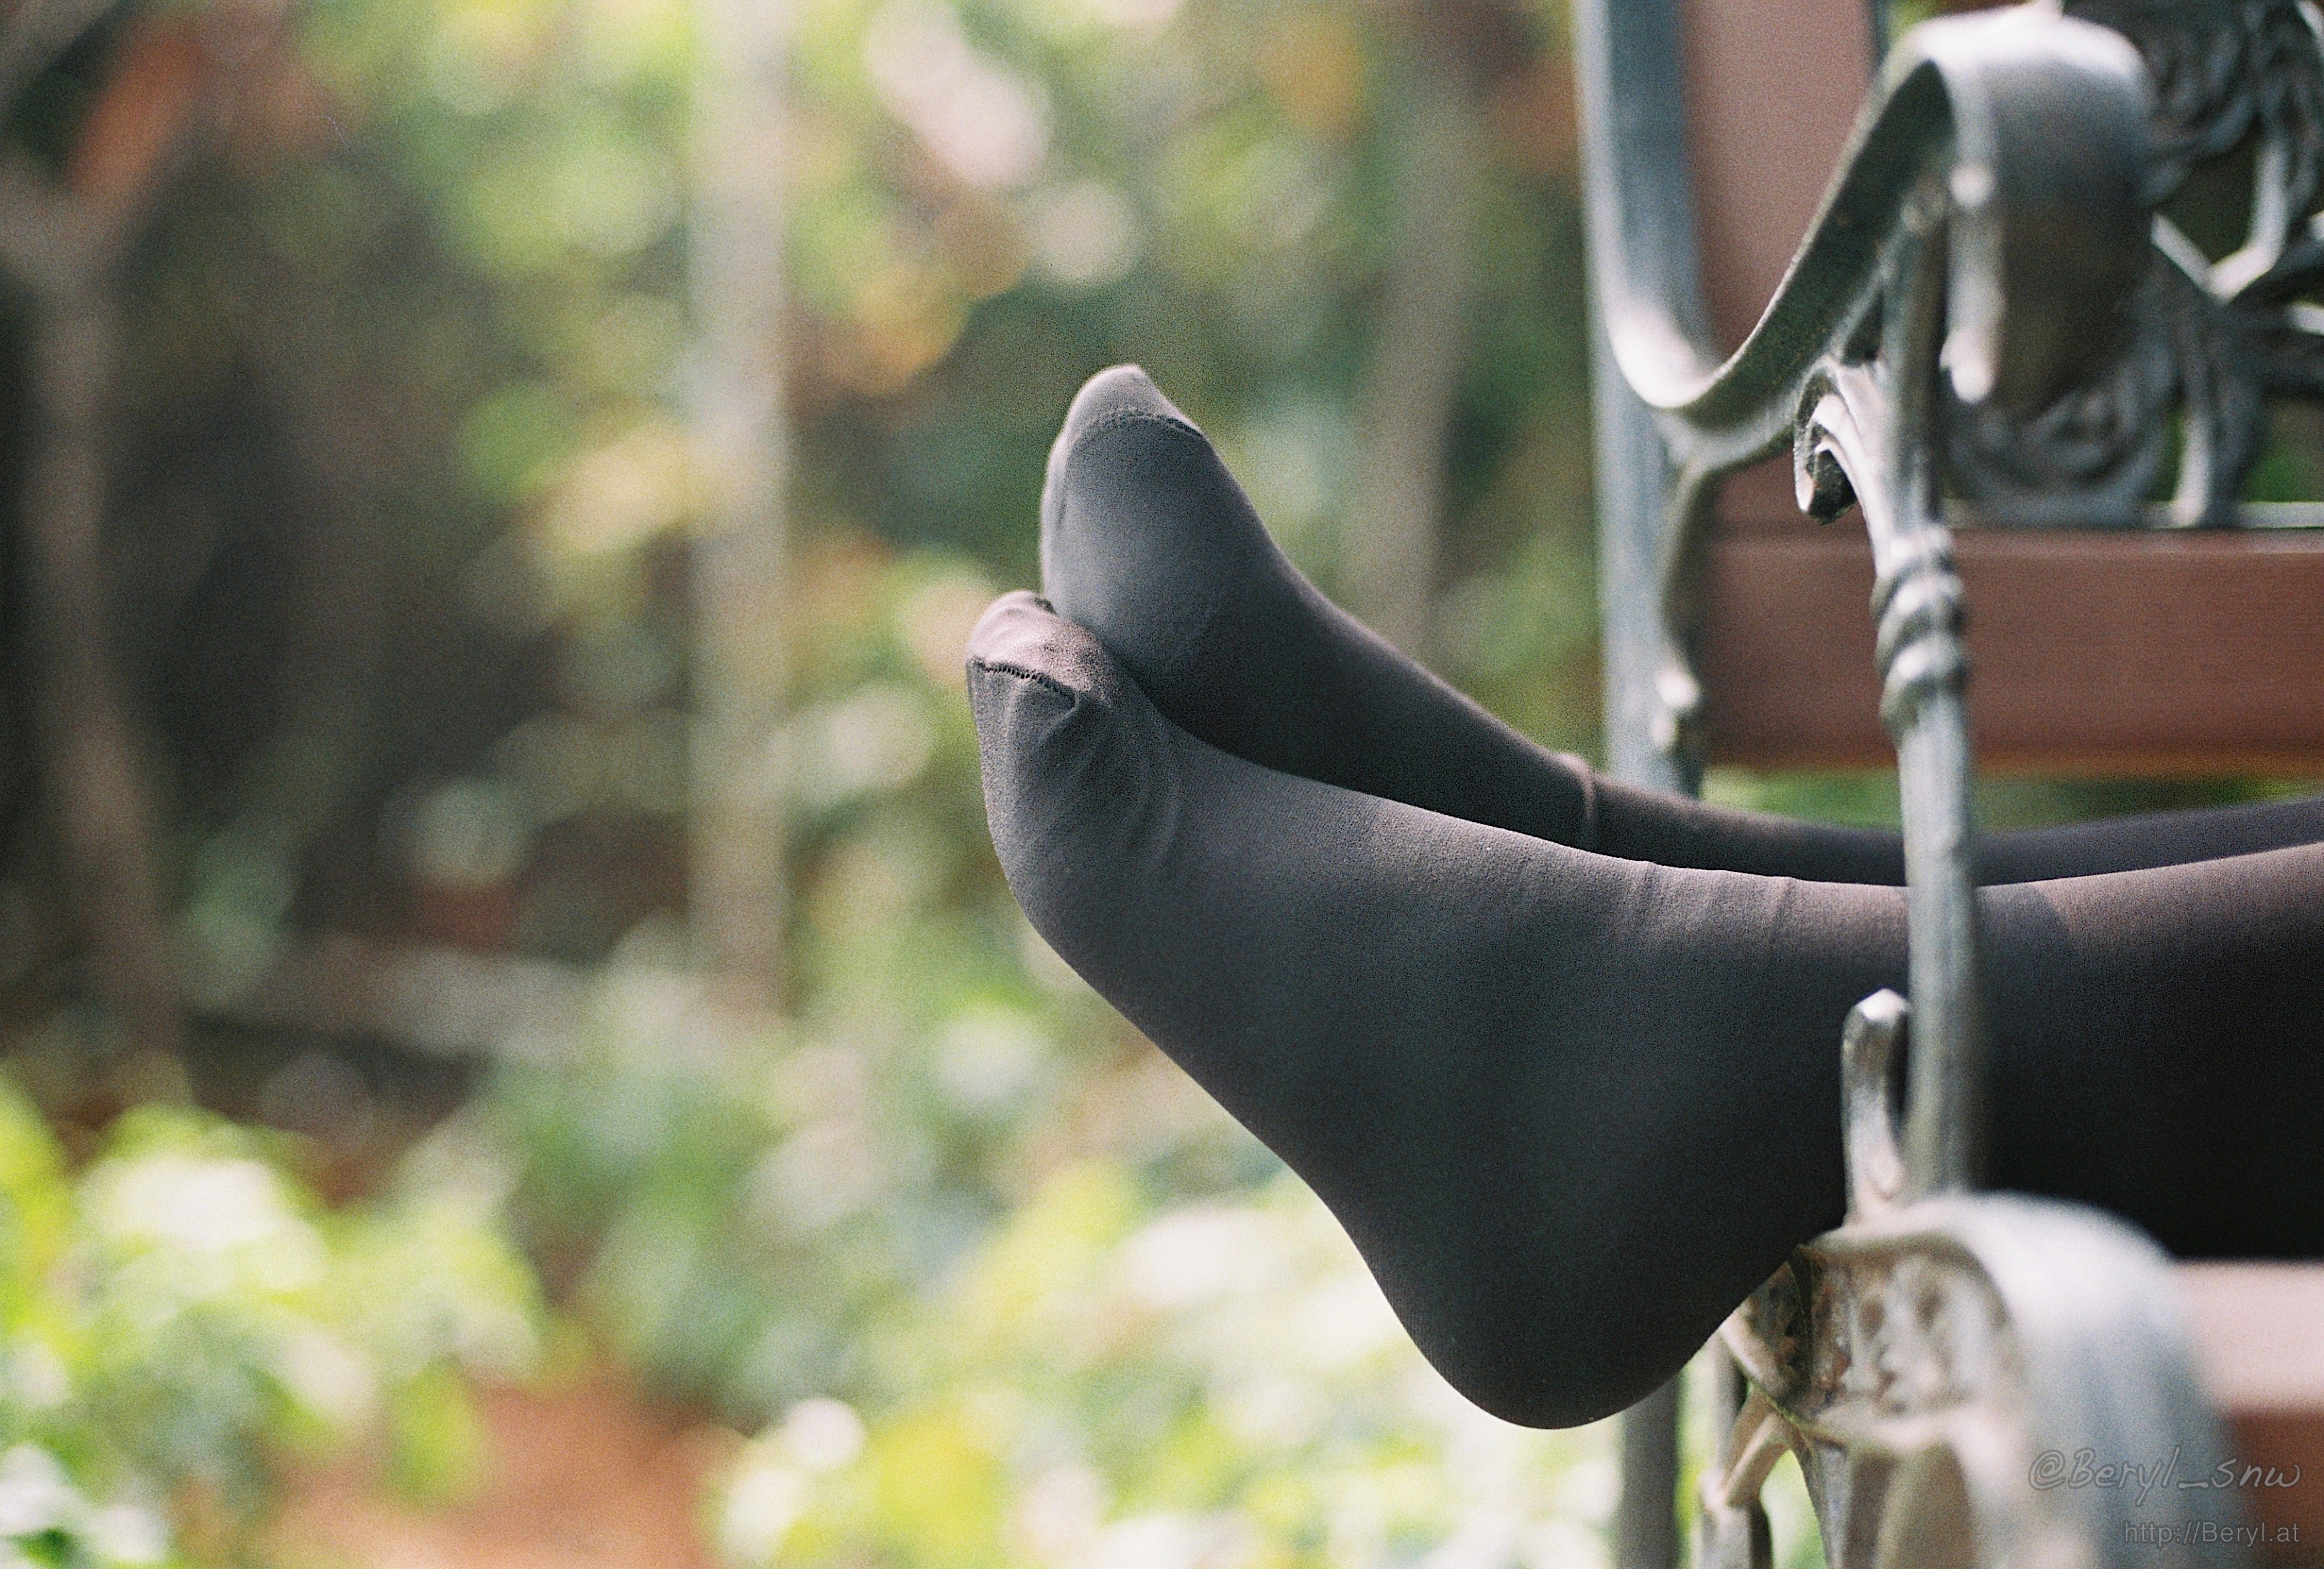
winter, girl, white, leaf, flower, feet, film, leg, portrait, spring, green, youth, foot, nikon, black, 50mm, f14, 35mm, legs, faceless, uniform, canton, school, nikkor, china, guangdong, socks, tights, pantyhose, 135, schoolgirl, schooluniform, teen, highschool, f3, opaque, 200, ritzcrystal